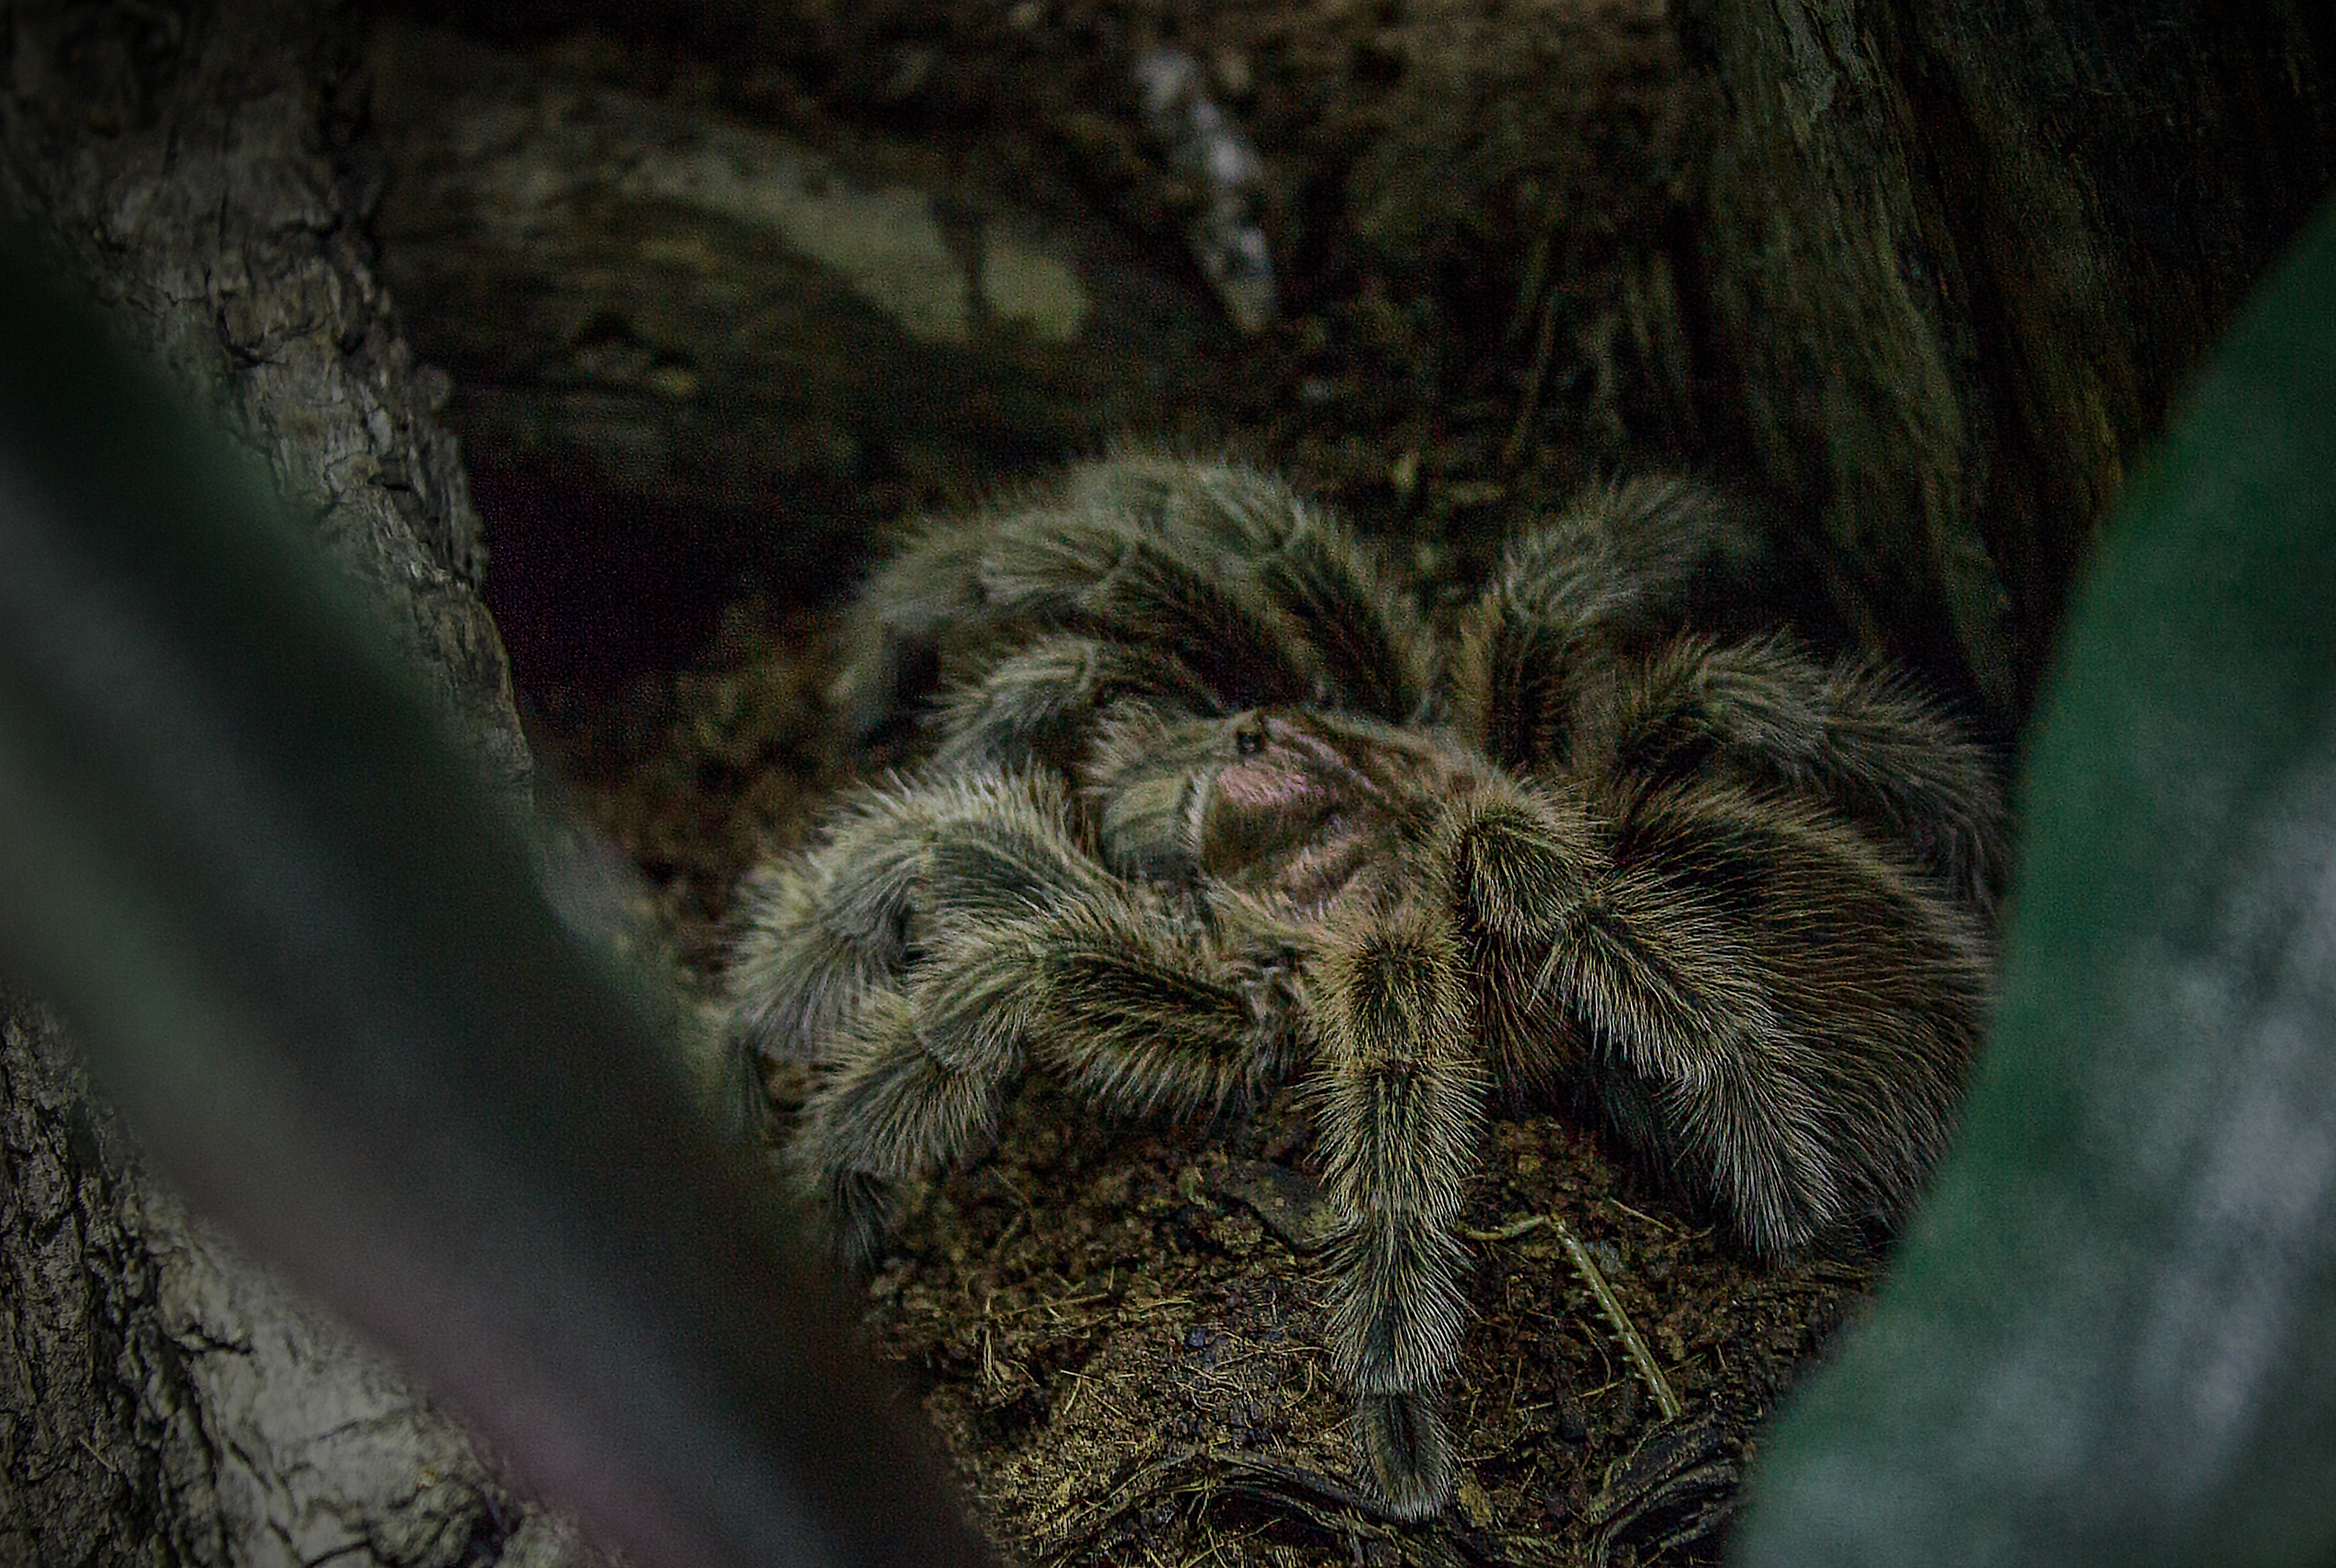
nature, animal, wildlife, gift, insect, macro, fauna, invertebrate, close up, spider, fear, toxic, hairy, arachnid, creepy, exotic, terrarium, tarantula, risk, dangerous, phobia, macro photography, painful, arthropod, arachnophobia, disgust, grammostola rosea, disgusting, arachnophobisch, chile rose tarantula